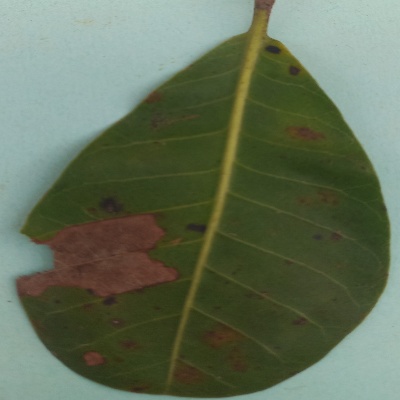
Crop: Cashew
Condition: anthracnose